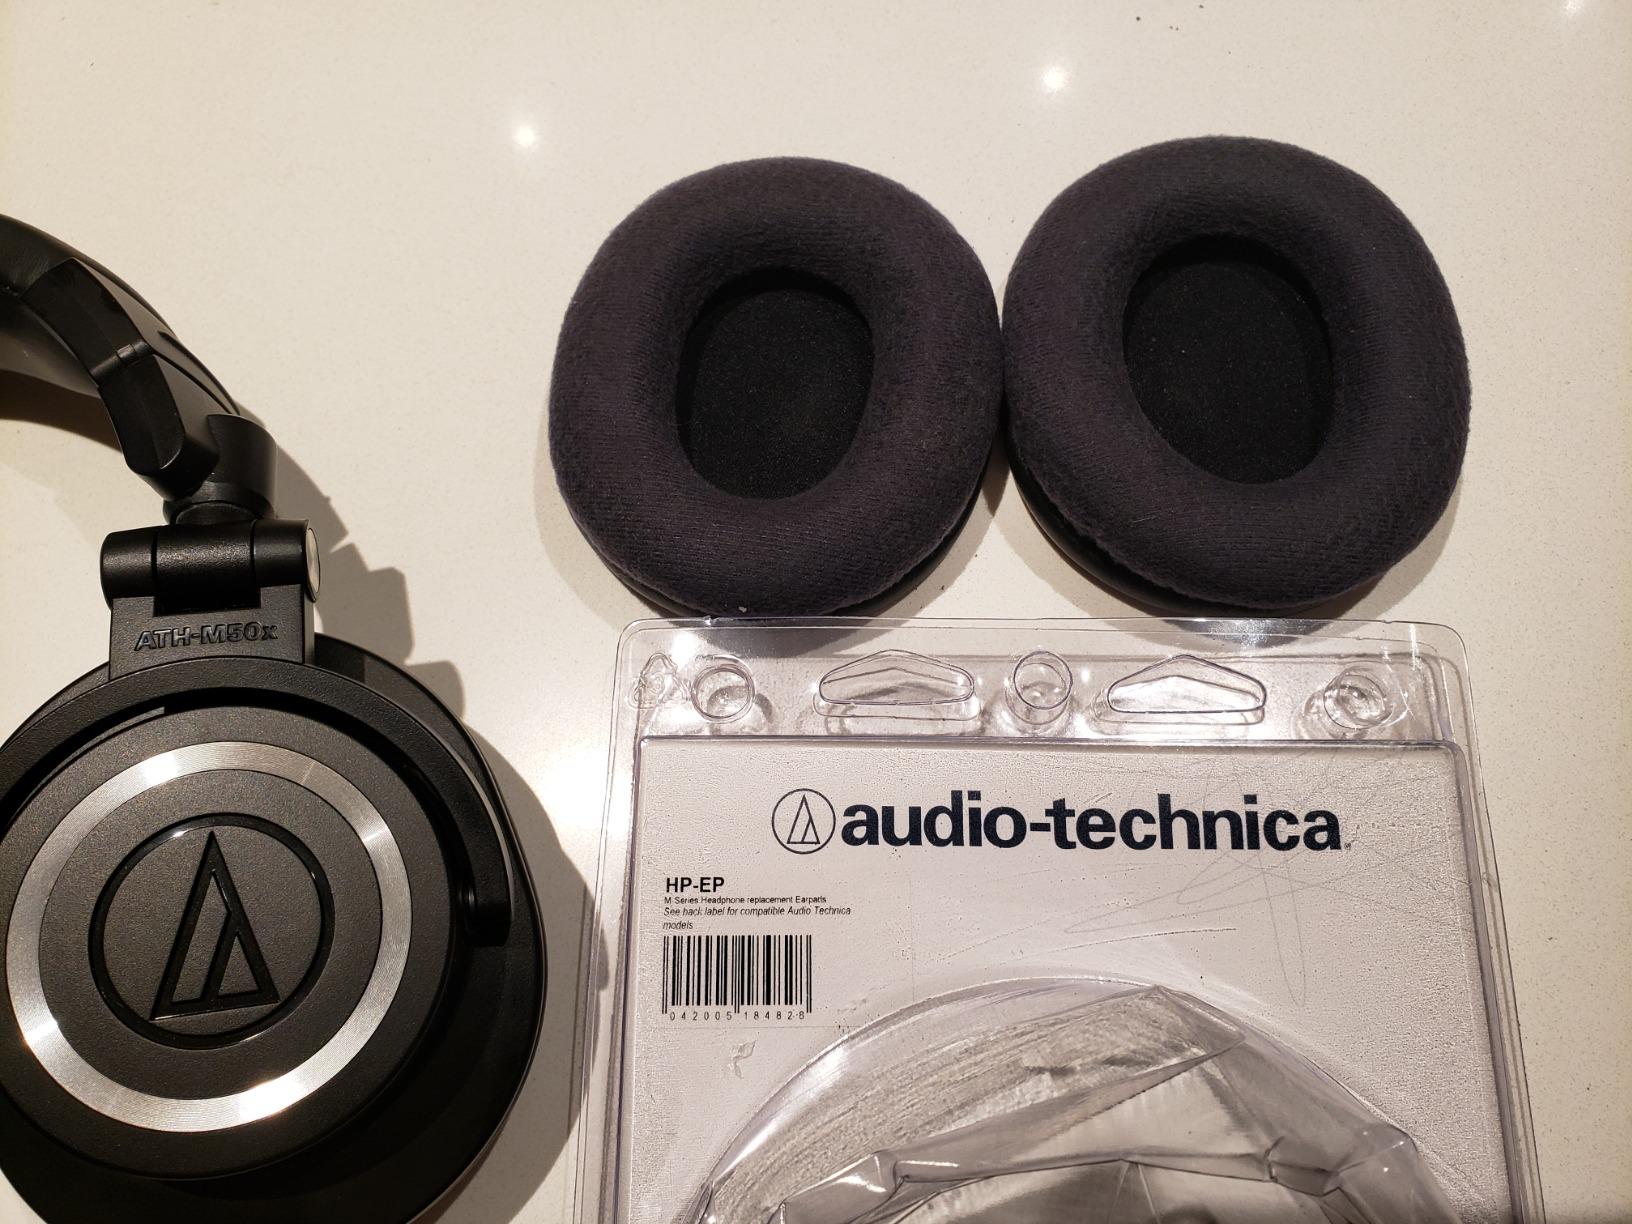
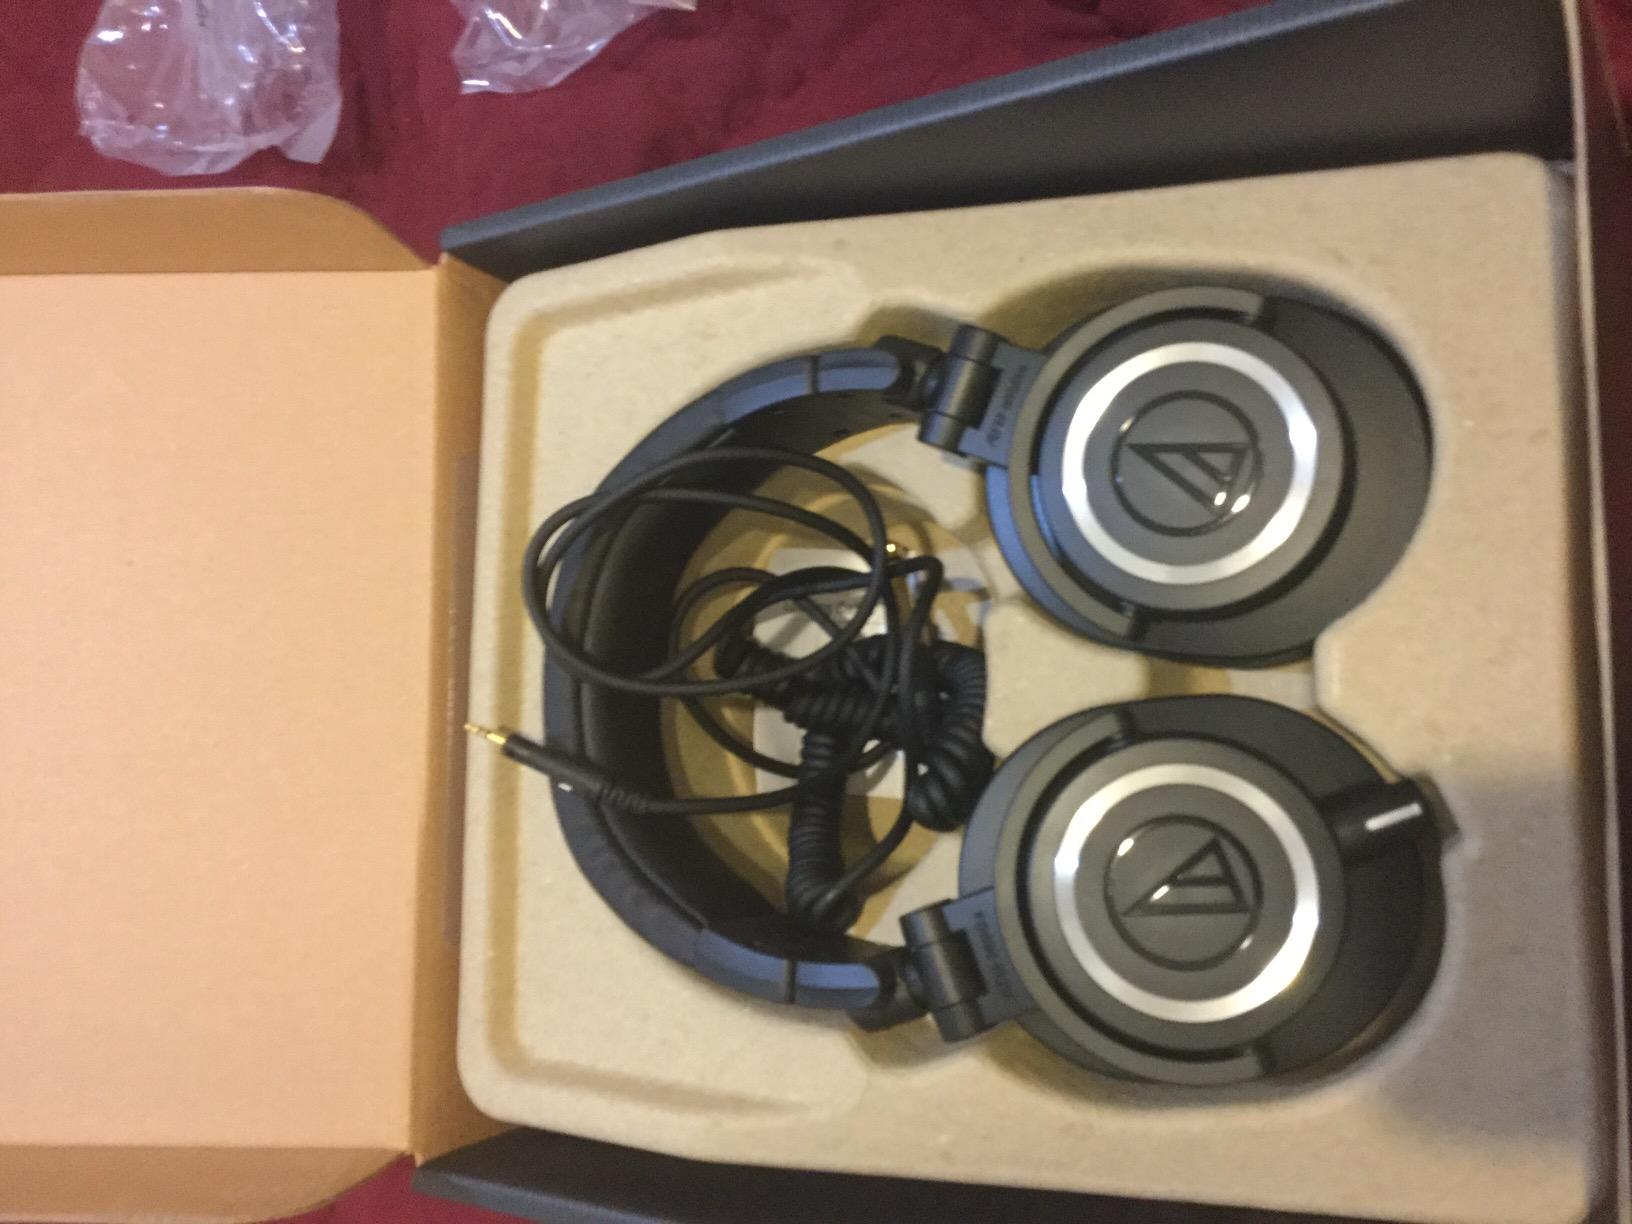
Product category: headphones
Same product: no